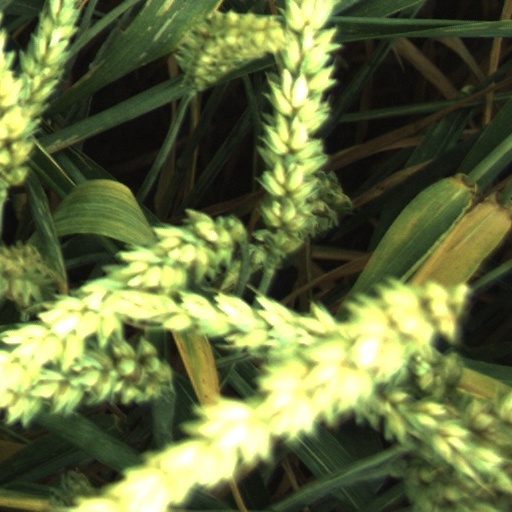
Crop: wheat